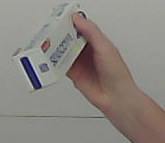
Product: sensodyne_toothpaste